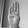
ASL letter: B